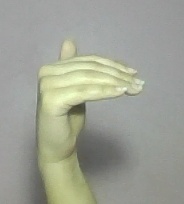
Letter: khaa